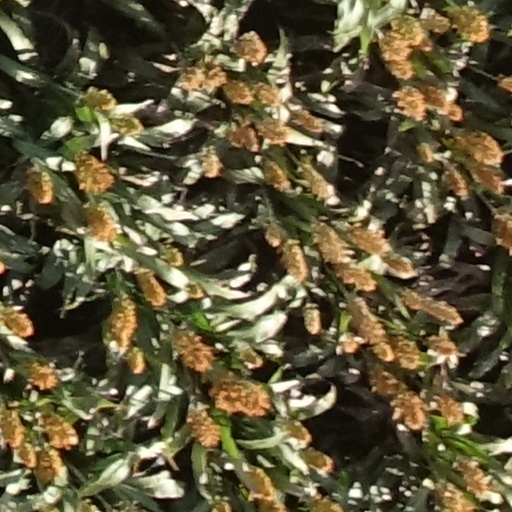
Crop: sorghum